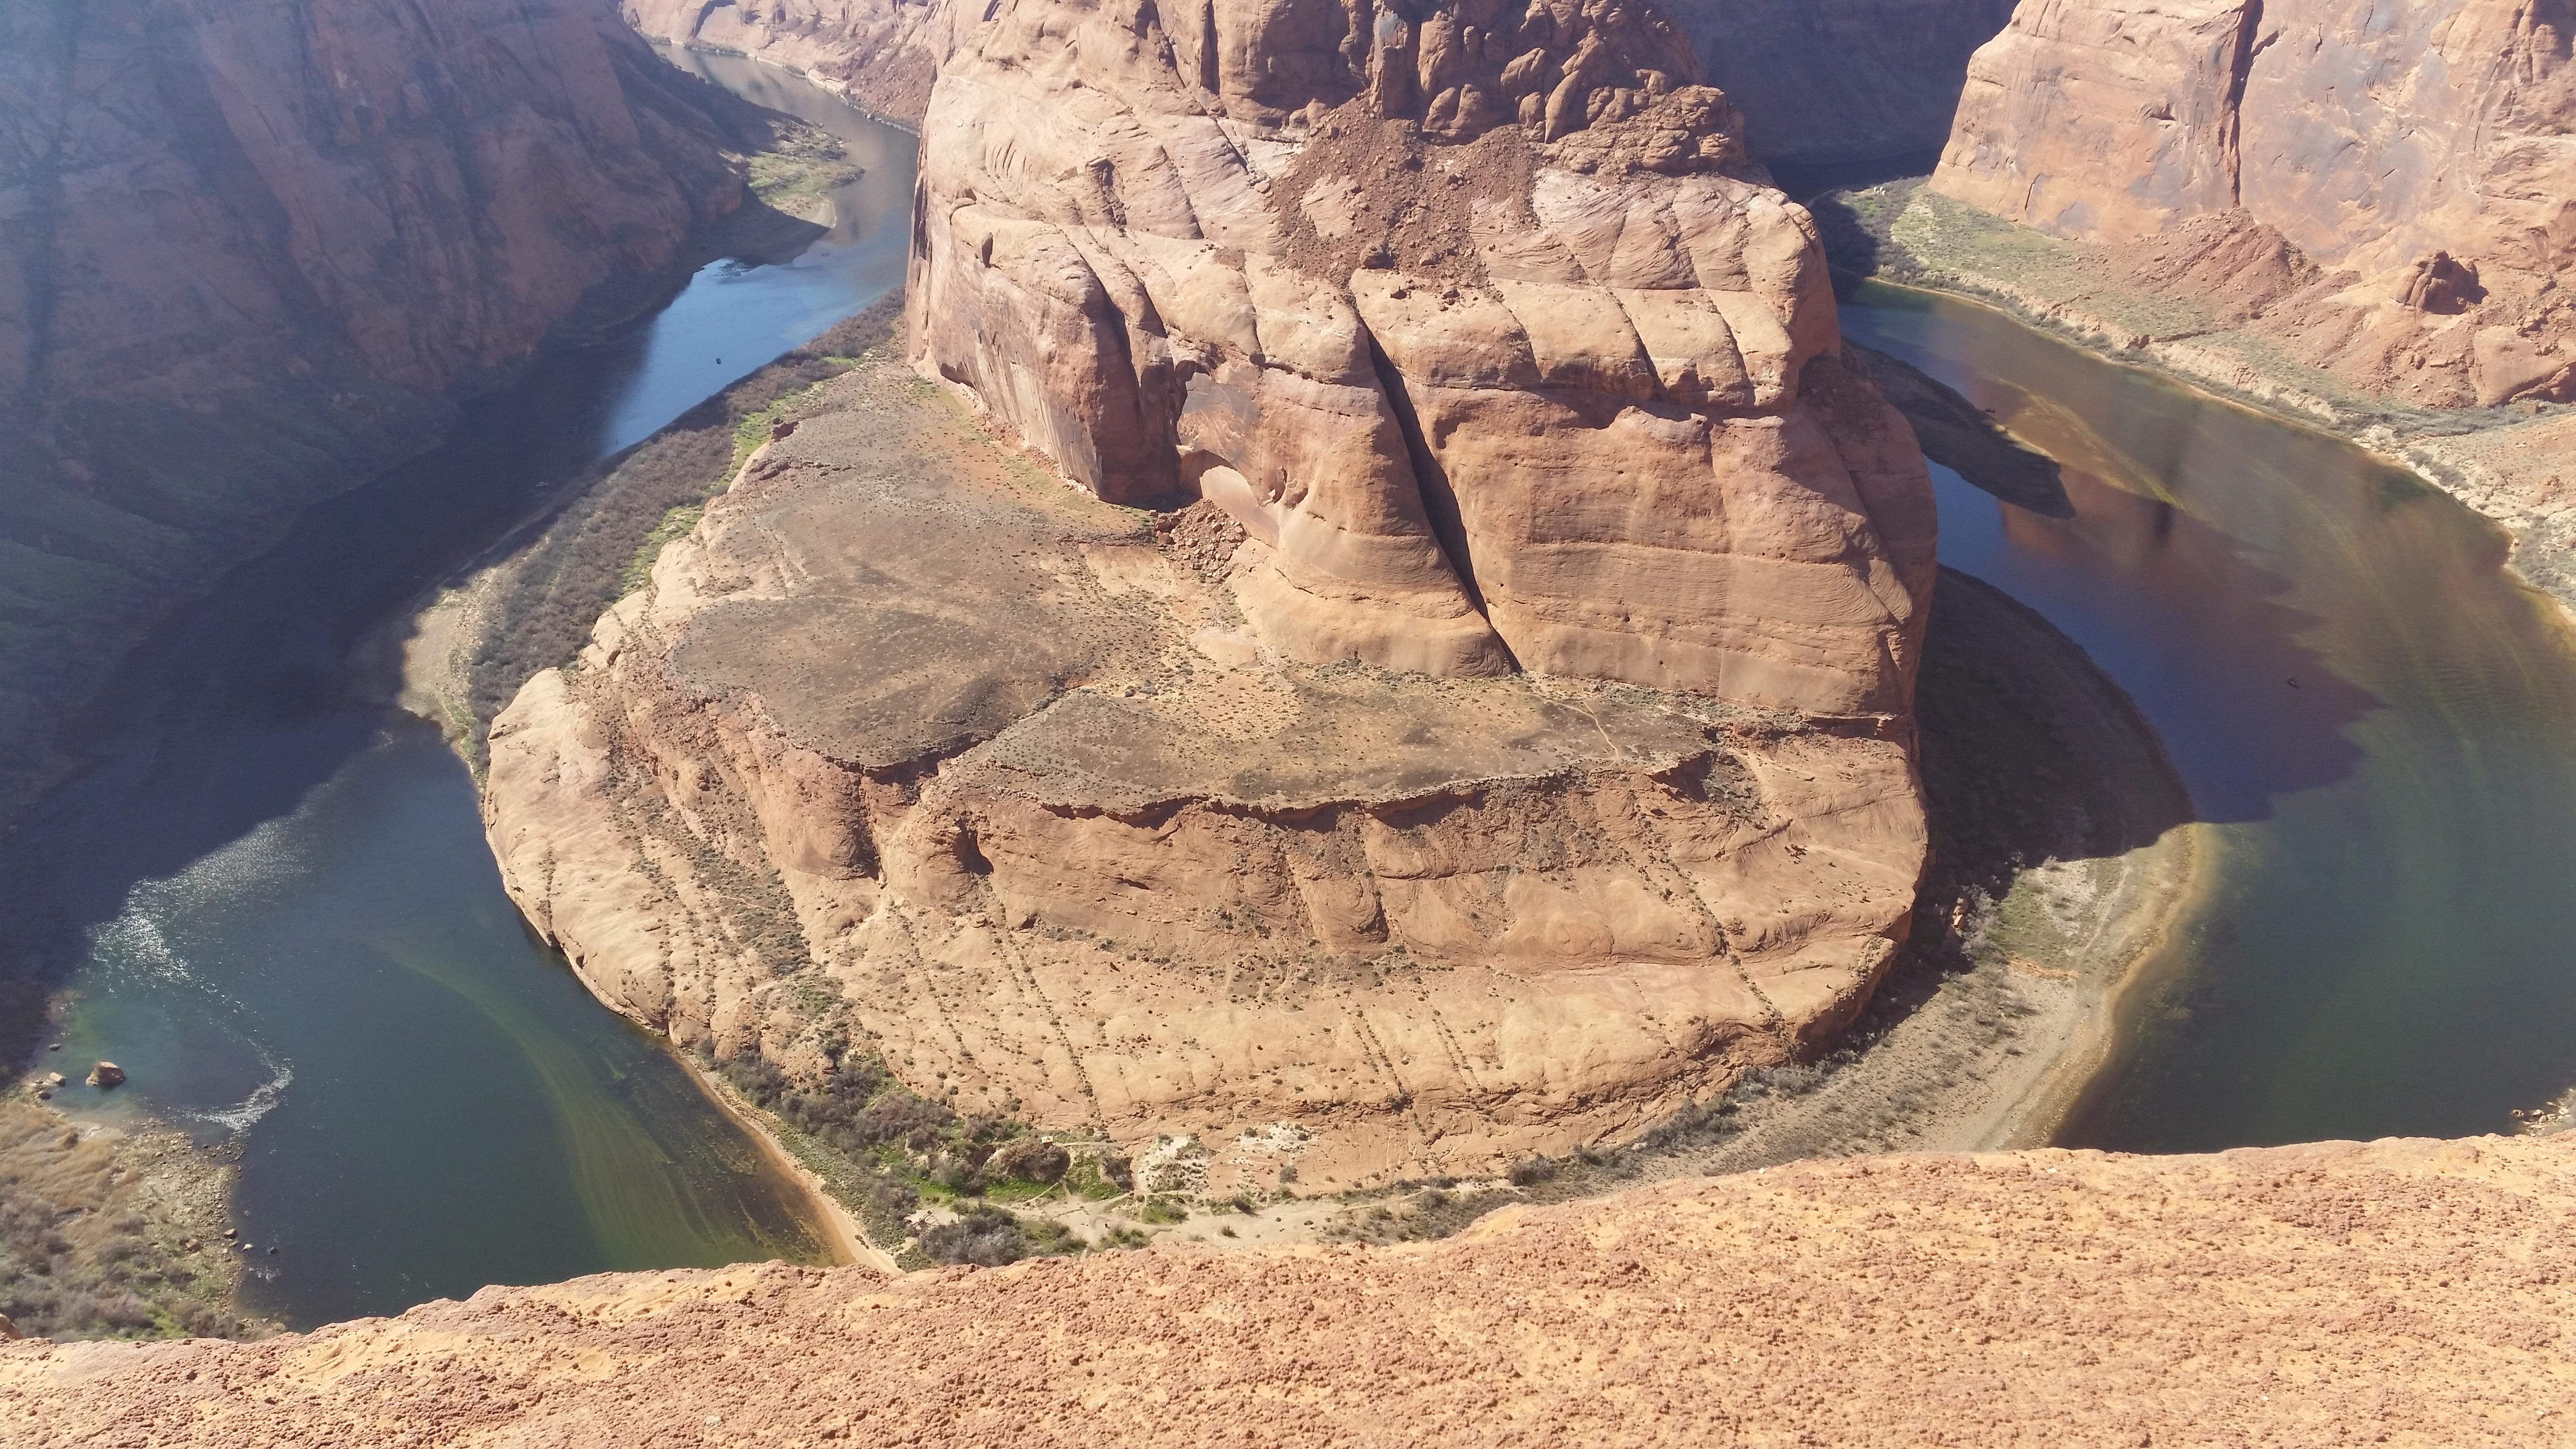
formation, cliff, canyon, extreme sport, terrain, geology, badlands, wadi, landform, geographical feature